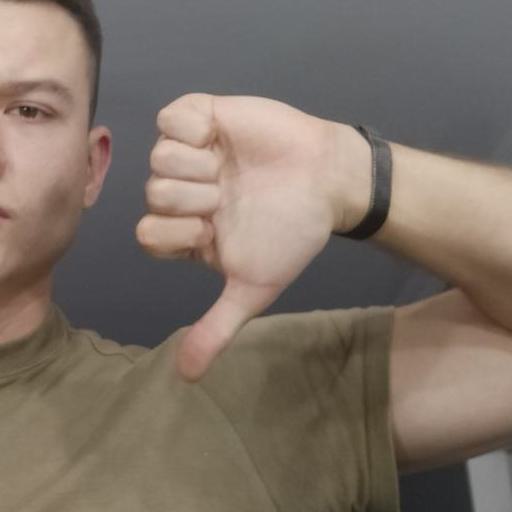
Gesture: dislike